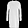
Label: Dress